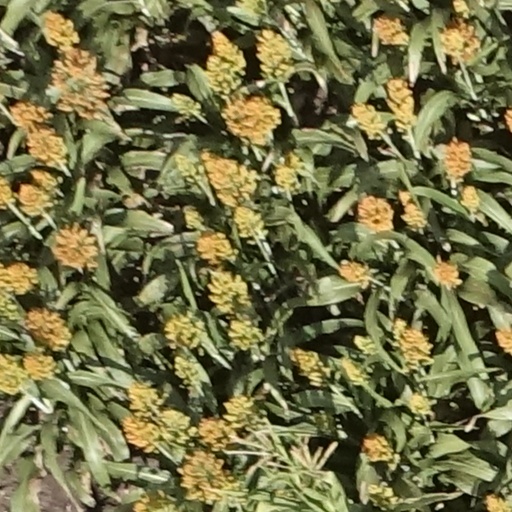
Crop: sorghum